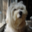
Label: dog